Kanalkampf

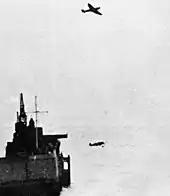
A Spitfire overflies a ditching Bf 109

Convoy CW 8 of 21 ships had set out from the Medway at 11:00 on 25 July with a standing patrol overhead and was attacked by 18 Do 17s escorted by 40 Bf 109s from III./"Jagdgeschwader" 26 (JG 26 Adolf Galland). No 43 Squadron attacked JG 26 while six 65 Squadron Spitfires joined in and 610 Squadron scrambled to cut off the German return route but 65 Squadron could not destroy any of the Do 17s, because of their formation-flying and defensive cross-fire. JG 26 lost two Bf 109s; one falling to Colin Falkland Gray, two pilots being killed and one wounded. Running low on fuel, the Bf 109s used the advantage of their fuel-injected engines to dive away. The RAF pilots thought that they had been shot down and claiming six, with eight probables. Bf 109s from III./"Jagdgeschwader" 52 (JG 52) covered the withdrawal of JG 26, running into Spitfires from 610 Squadron and lost three Bf 109s, and a Spitfire pilot was killed and one wounded during a force-landing.